Pocatello, Idaho

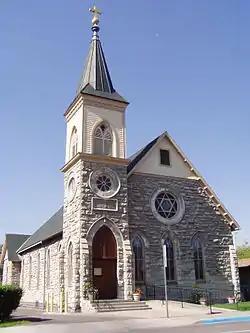
St. Joseph's Catholic Church Pocatello (built 1897)

After the gold rush played out, the settlers who remained turned to agriculture. With the help of irrigation from the nearby Snake River, the region became a large supplier of potatoes, grain and other crops. Residential and commercial development gradually appeared by 1882.